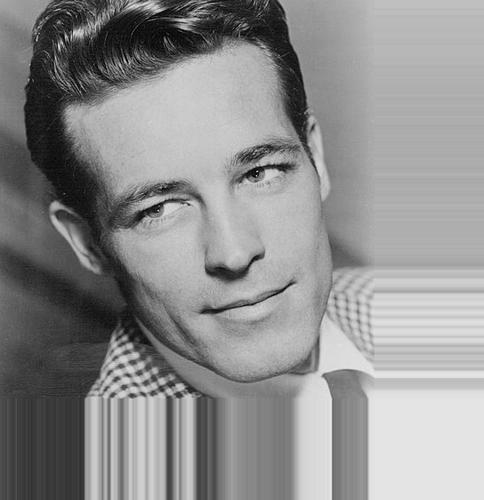
Age: 34